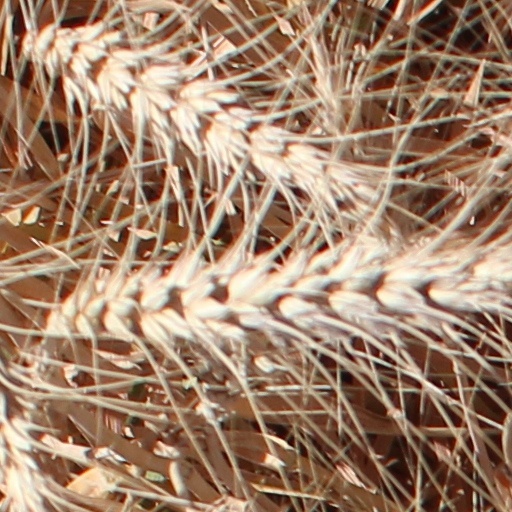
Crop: wheat